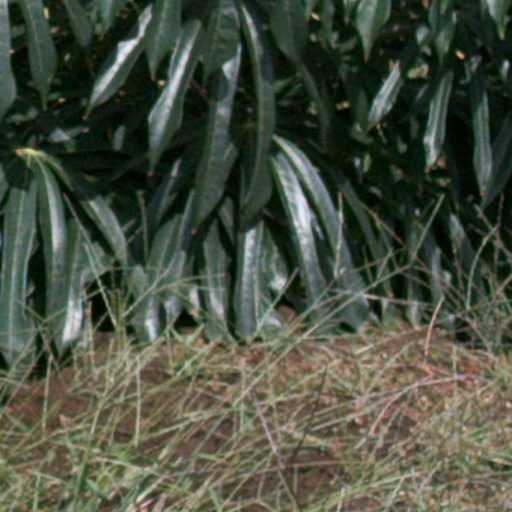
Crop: cassava